Clavell Tower

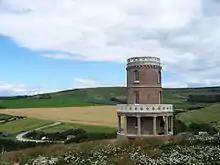
Clavell Tower, Dorset

Clavell Tower, also known as Clavell Folly or the Kimmeridge Tower, is a Grade II listed Tuscan style tower built in 1830. It lies on the Jurassic Coast, on the top of Hen Cliff just east of Kimmeridge Bay in the Isle of Purbeck in Dorset, England. It is now a Landmark Trust property and in August 2006 was moved back from the crumbling cliff edge.